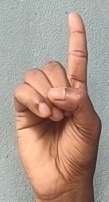
ASL sign: D